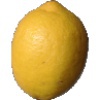
Label: lemon